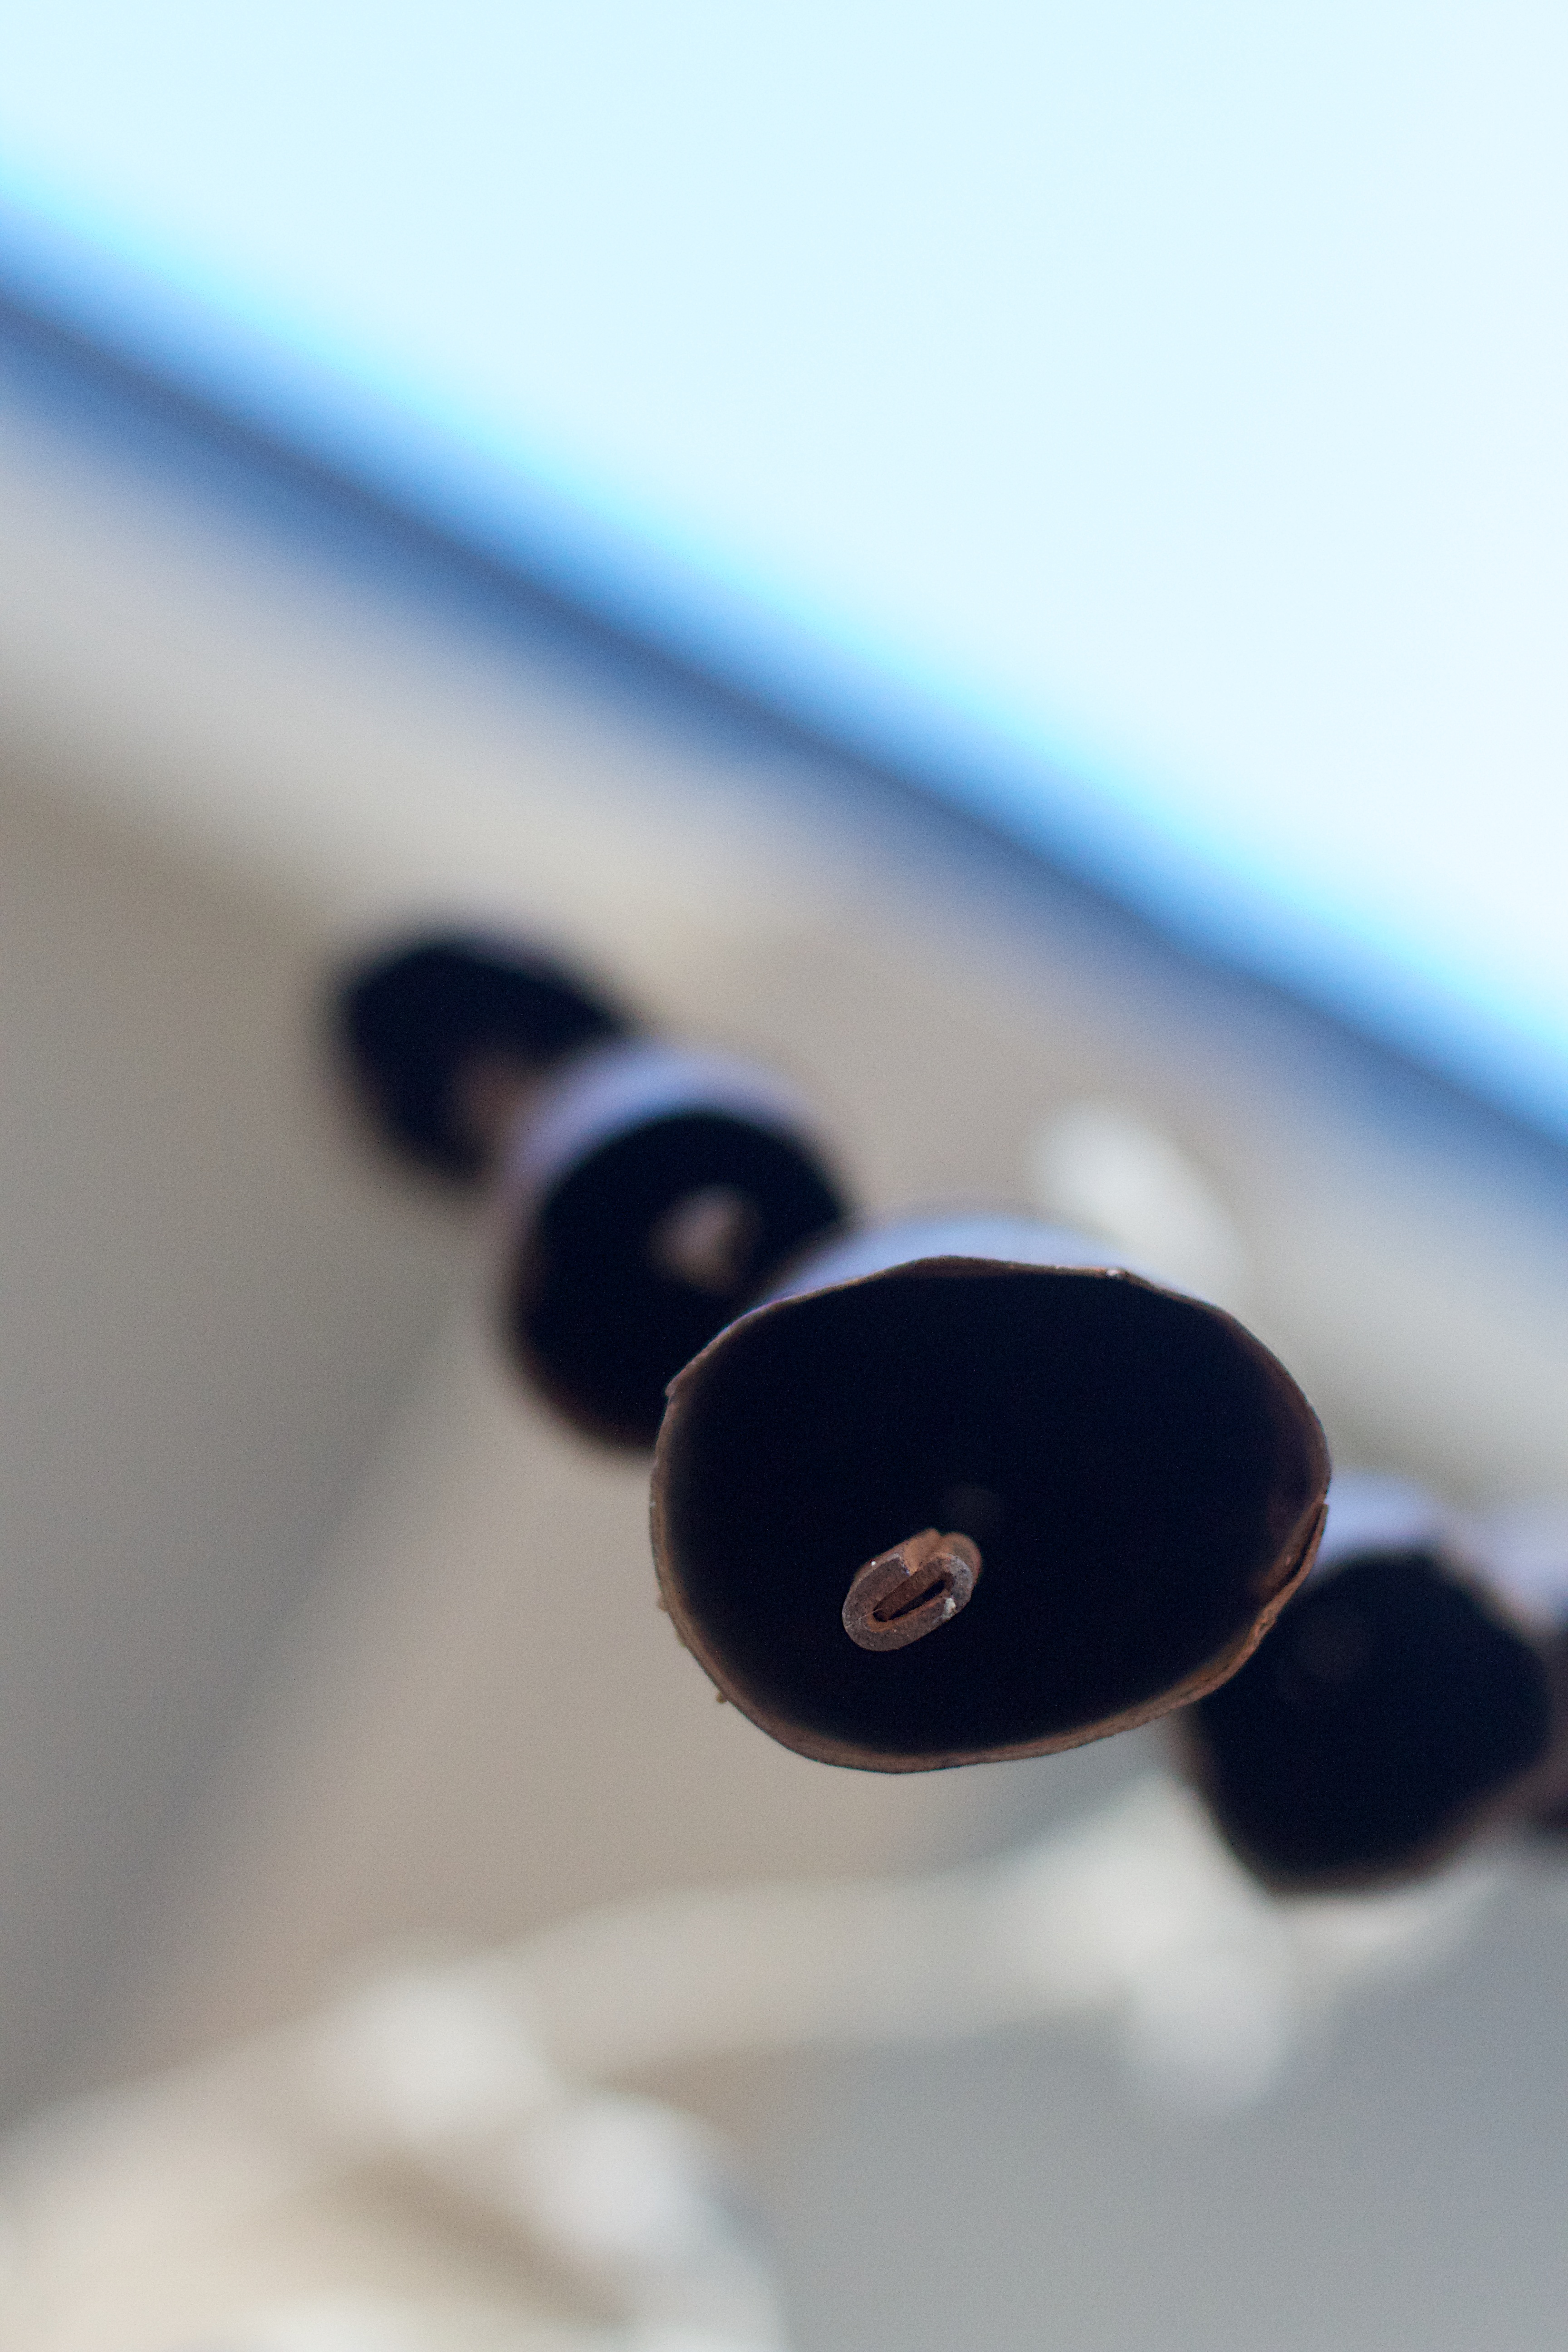
hand, white, photography, color, blue, black, circle, close up, cool image, sunglasses, eye, glasses, organ, shape, macro photography